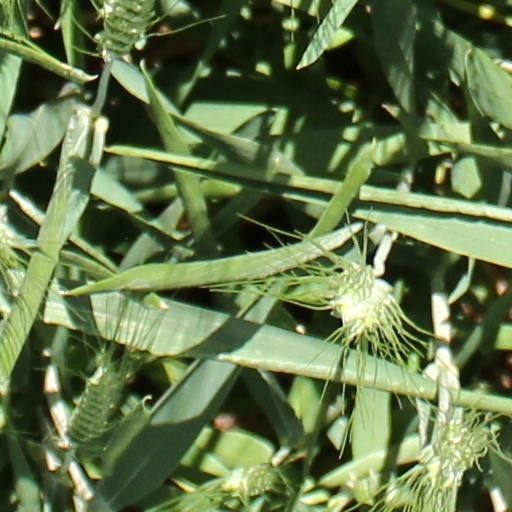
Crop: wheat